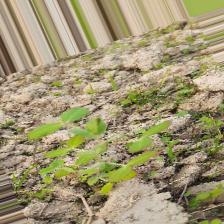
Label: Lentil Rust